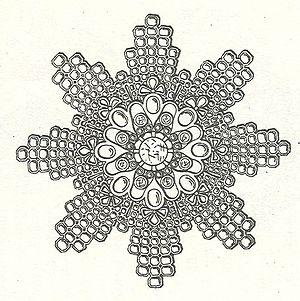
L'Ordre de la Neuf gemmes est une décoration royale de Thaïlande.